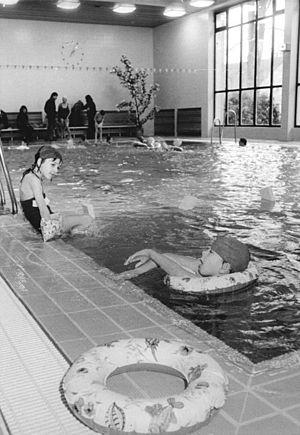
Waldsiedlung était une zone d'habitation sécurisée destinée aux dirigeants de la République démocratique allemande. Située à Wandlitz, à environ 30 km au nord de Berlin, elle accueillit les hiérarques du régime est-allemand dans un certain confort entre 1960 et 1989. Les lieux étaient inaccessibles aux citoyens lambda jusqu'à la réunification allemande.